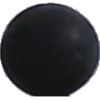
Label: Grape Blue 1